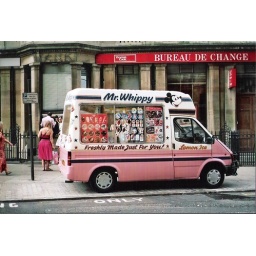
that girl was not alone, there was a bunch of them, all in pink